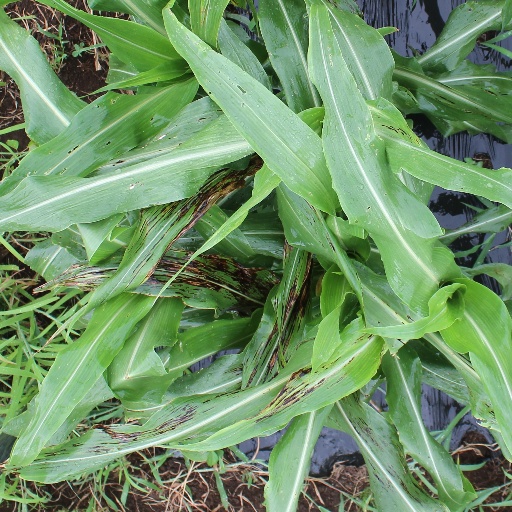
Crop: sorghum